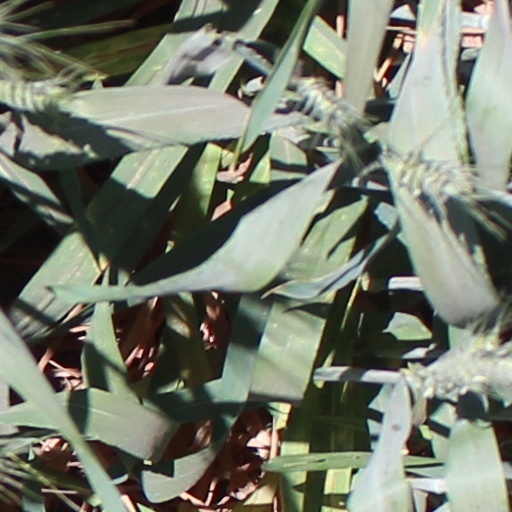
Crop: wheat